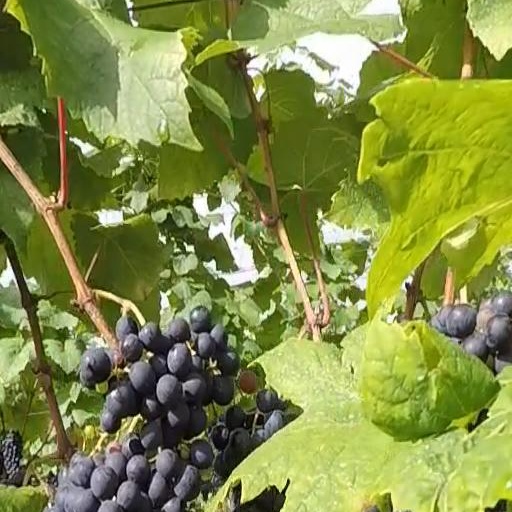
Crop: grape